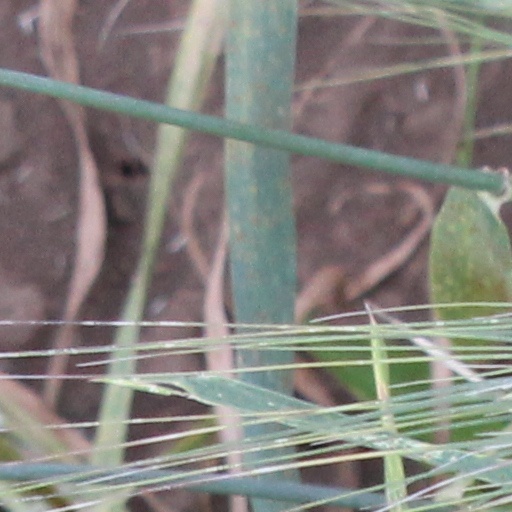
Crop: wheat